Rosi Mittermaier

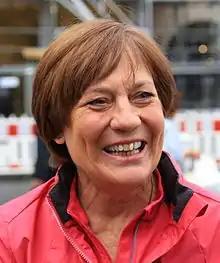
Mittermaier in 2014

Rosa Anna Katharina Mittermaier-Neureuther (Mittermaier; 5 August 1950 – 4 January 2023) was a German alpine skier. She was the overall World Cup champion in 1976 and a double gold medalist at the 1976 Winter Olympics.